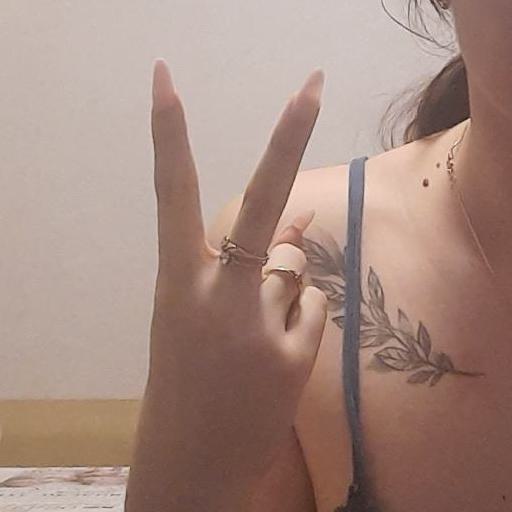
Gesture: peace_inverted